List of Top Country Albums number ones of 1995

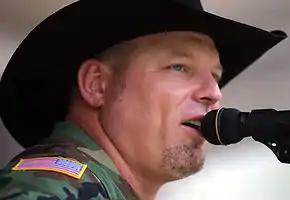
John Michael Montgomery spent 13 consecutive weeks at number one with his eponymous album.

Top Country Albums is a chart that ranks the top-performing country music albums in the United States, published by "Billboard". In 1995, seven different albums topped the chart, based on electronic point of sale data provided by SoundScan Inc.